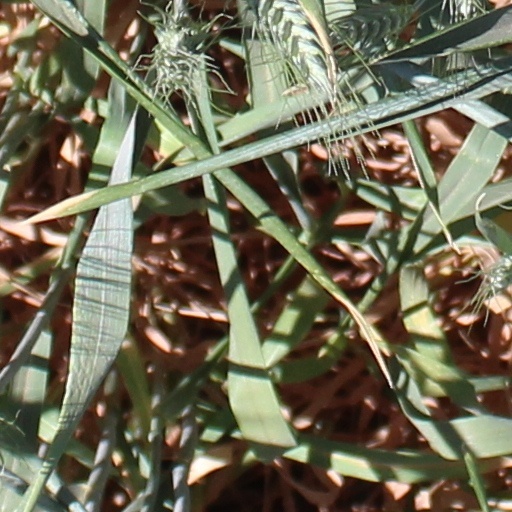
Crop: wheat